Martin Putze

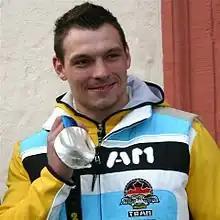
Putze showing his 2010 silver medal

Martin Putze (born 14 January 1985 in Apolda, Thuringia) is a German bobsledder who has competed since the early 2000s. Competing in two Winter Olympics, he won two medals in the four-man event with a gold in 2006 and a silver in 2010.